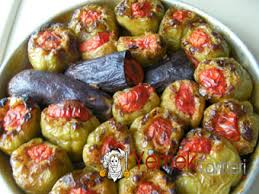
Yemek: biber_dolmasi